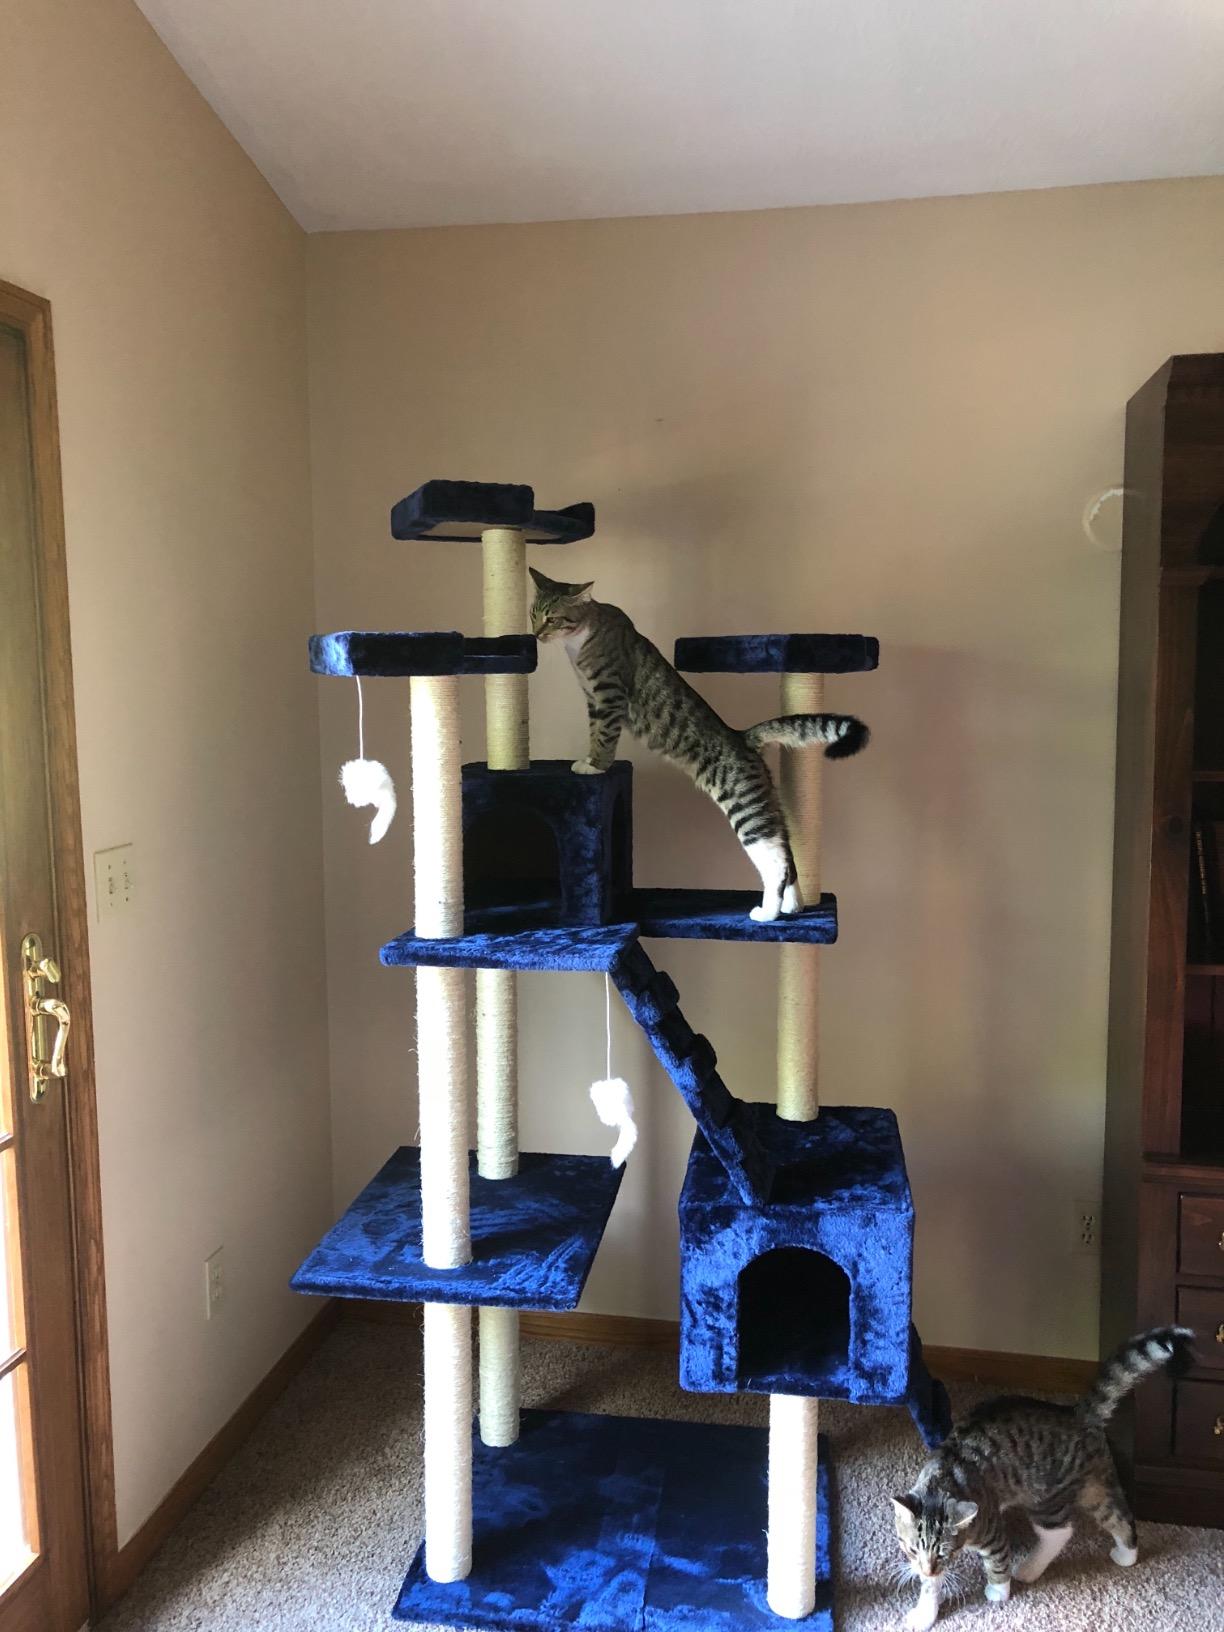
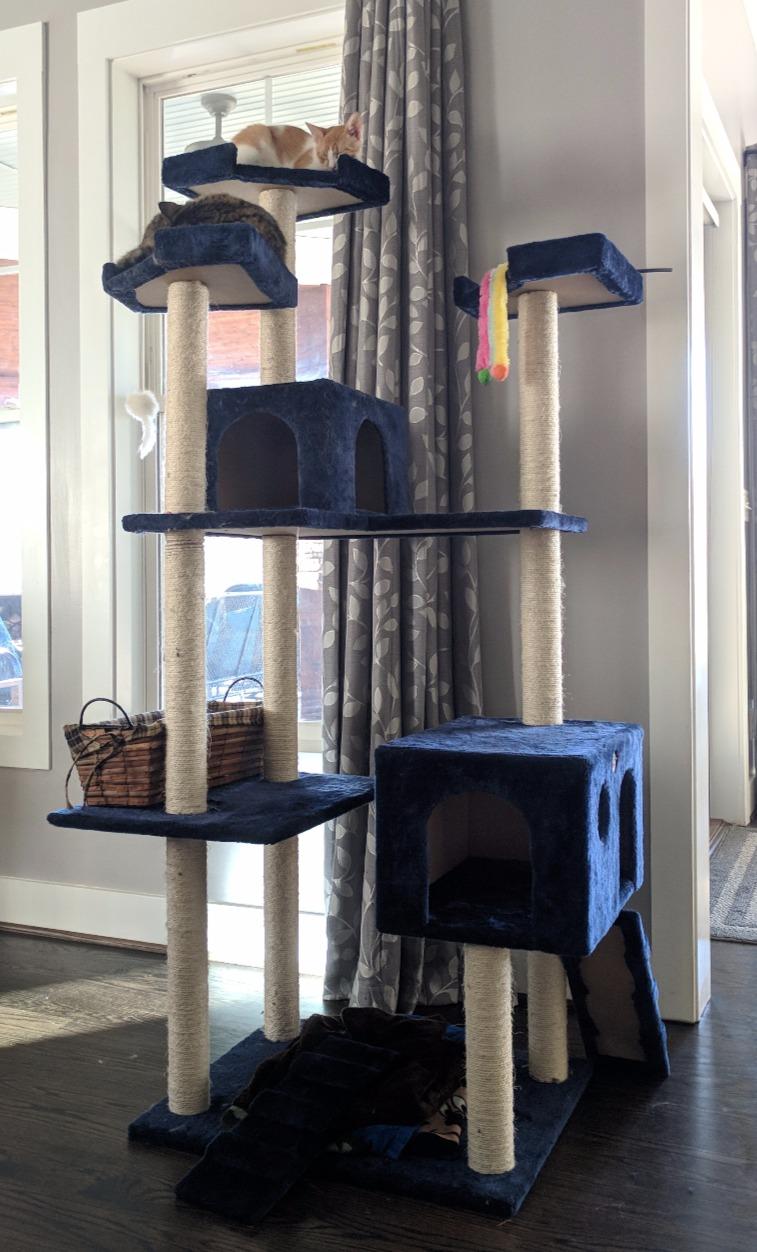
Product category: items_cat tree
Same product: yes